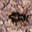
Label: beetle